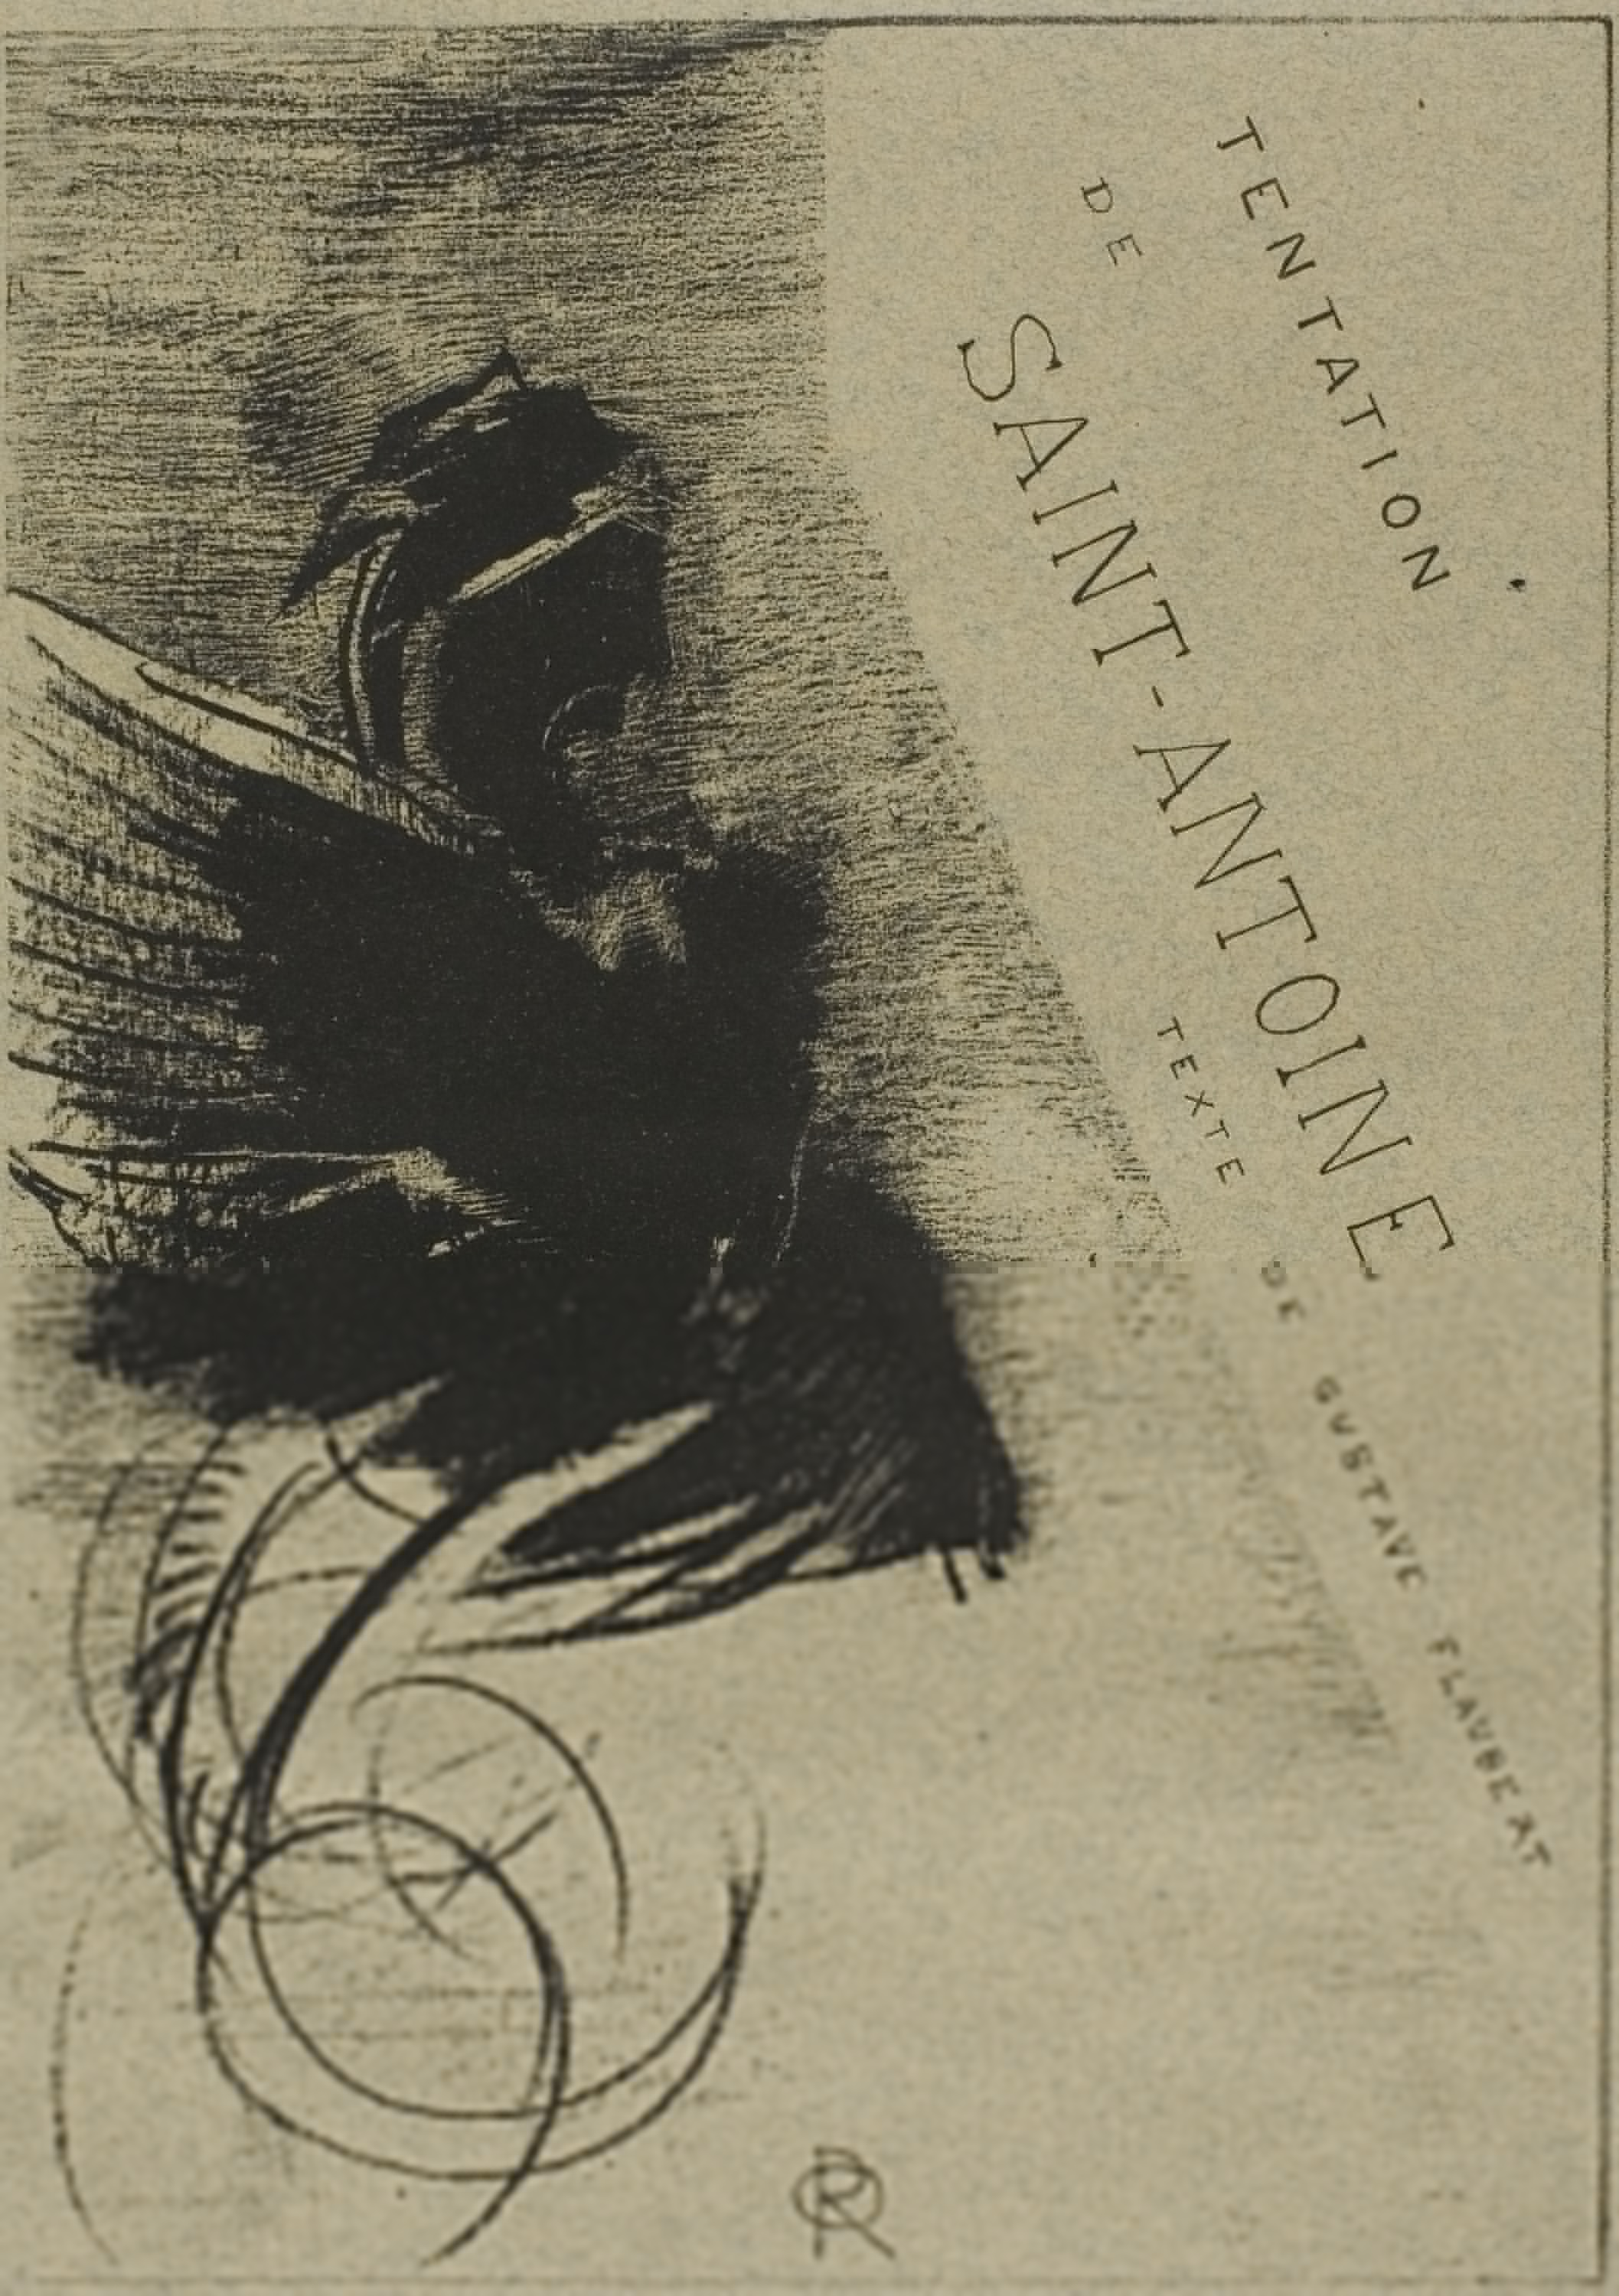
text, font, visual arts, art, black and white, paper, calligraphy, drawing, artwork, illustration